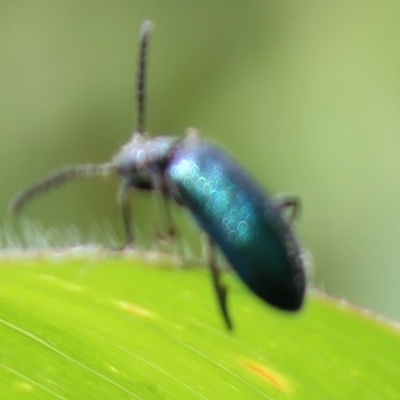
Crop: Maize
Condition: leaf beetle